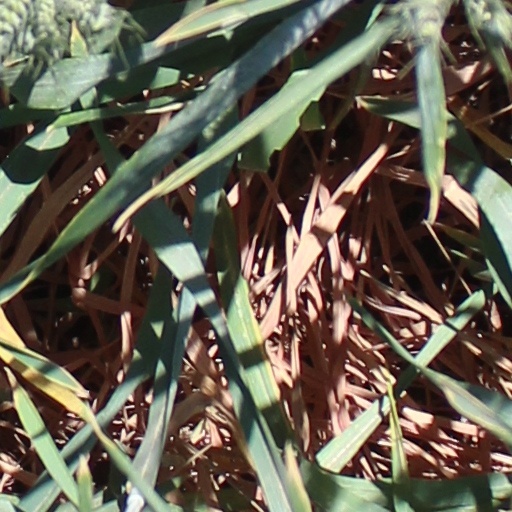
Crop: wheat